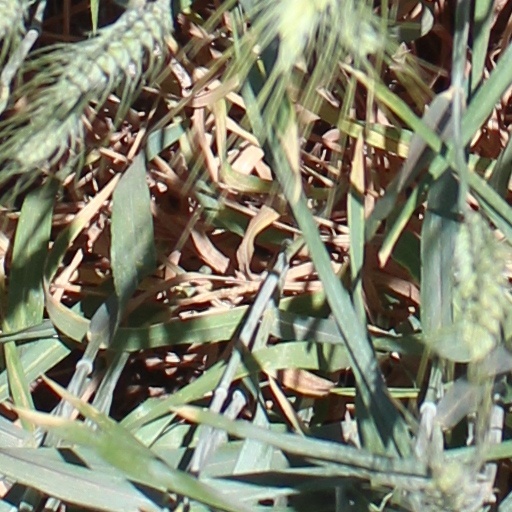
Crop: wheat